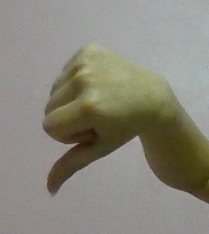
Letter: waw